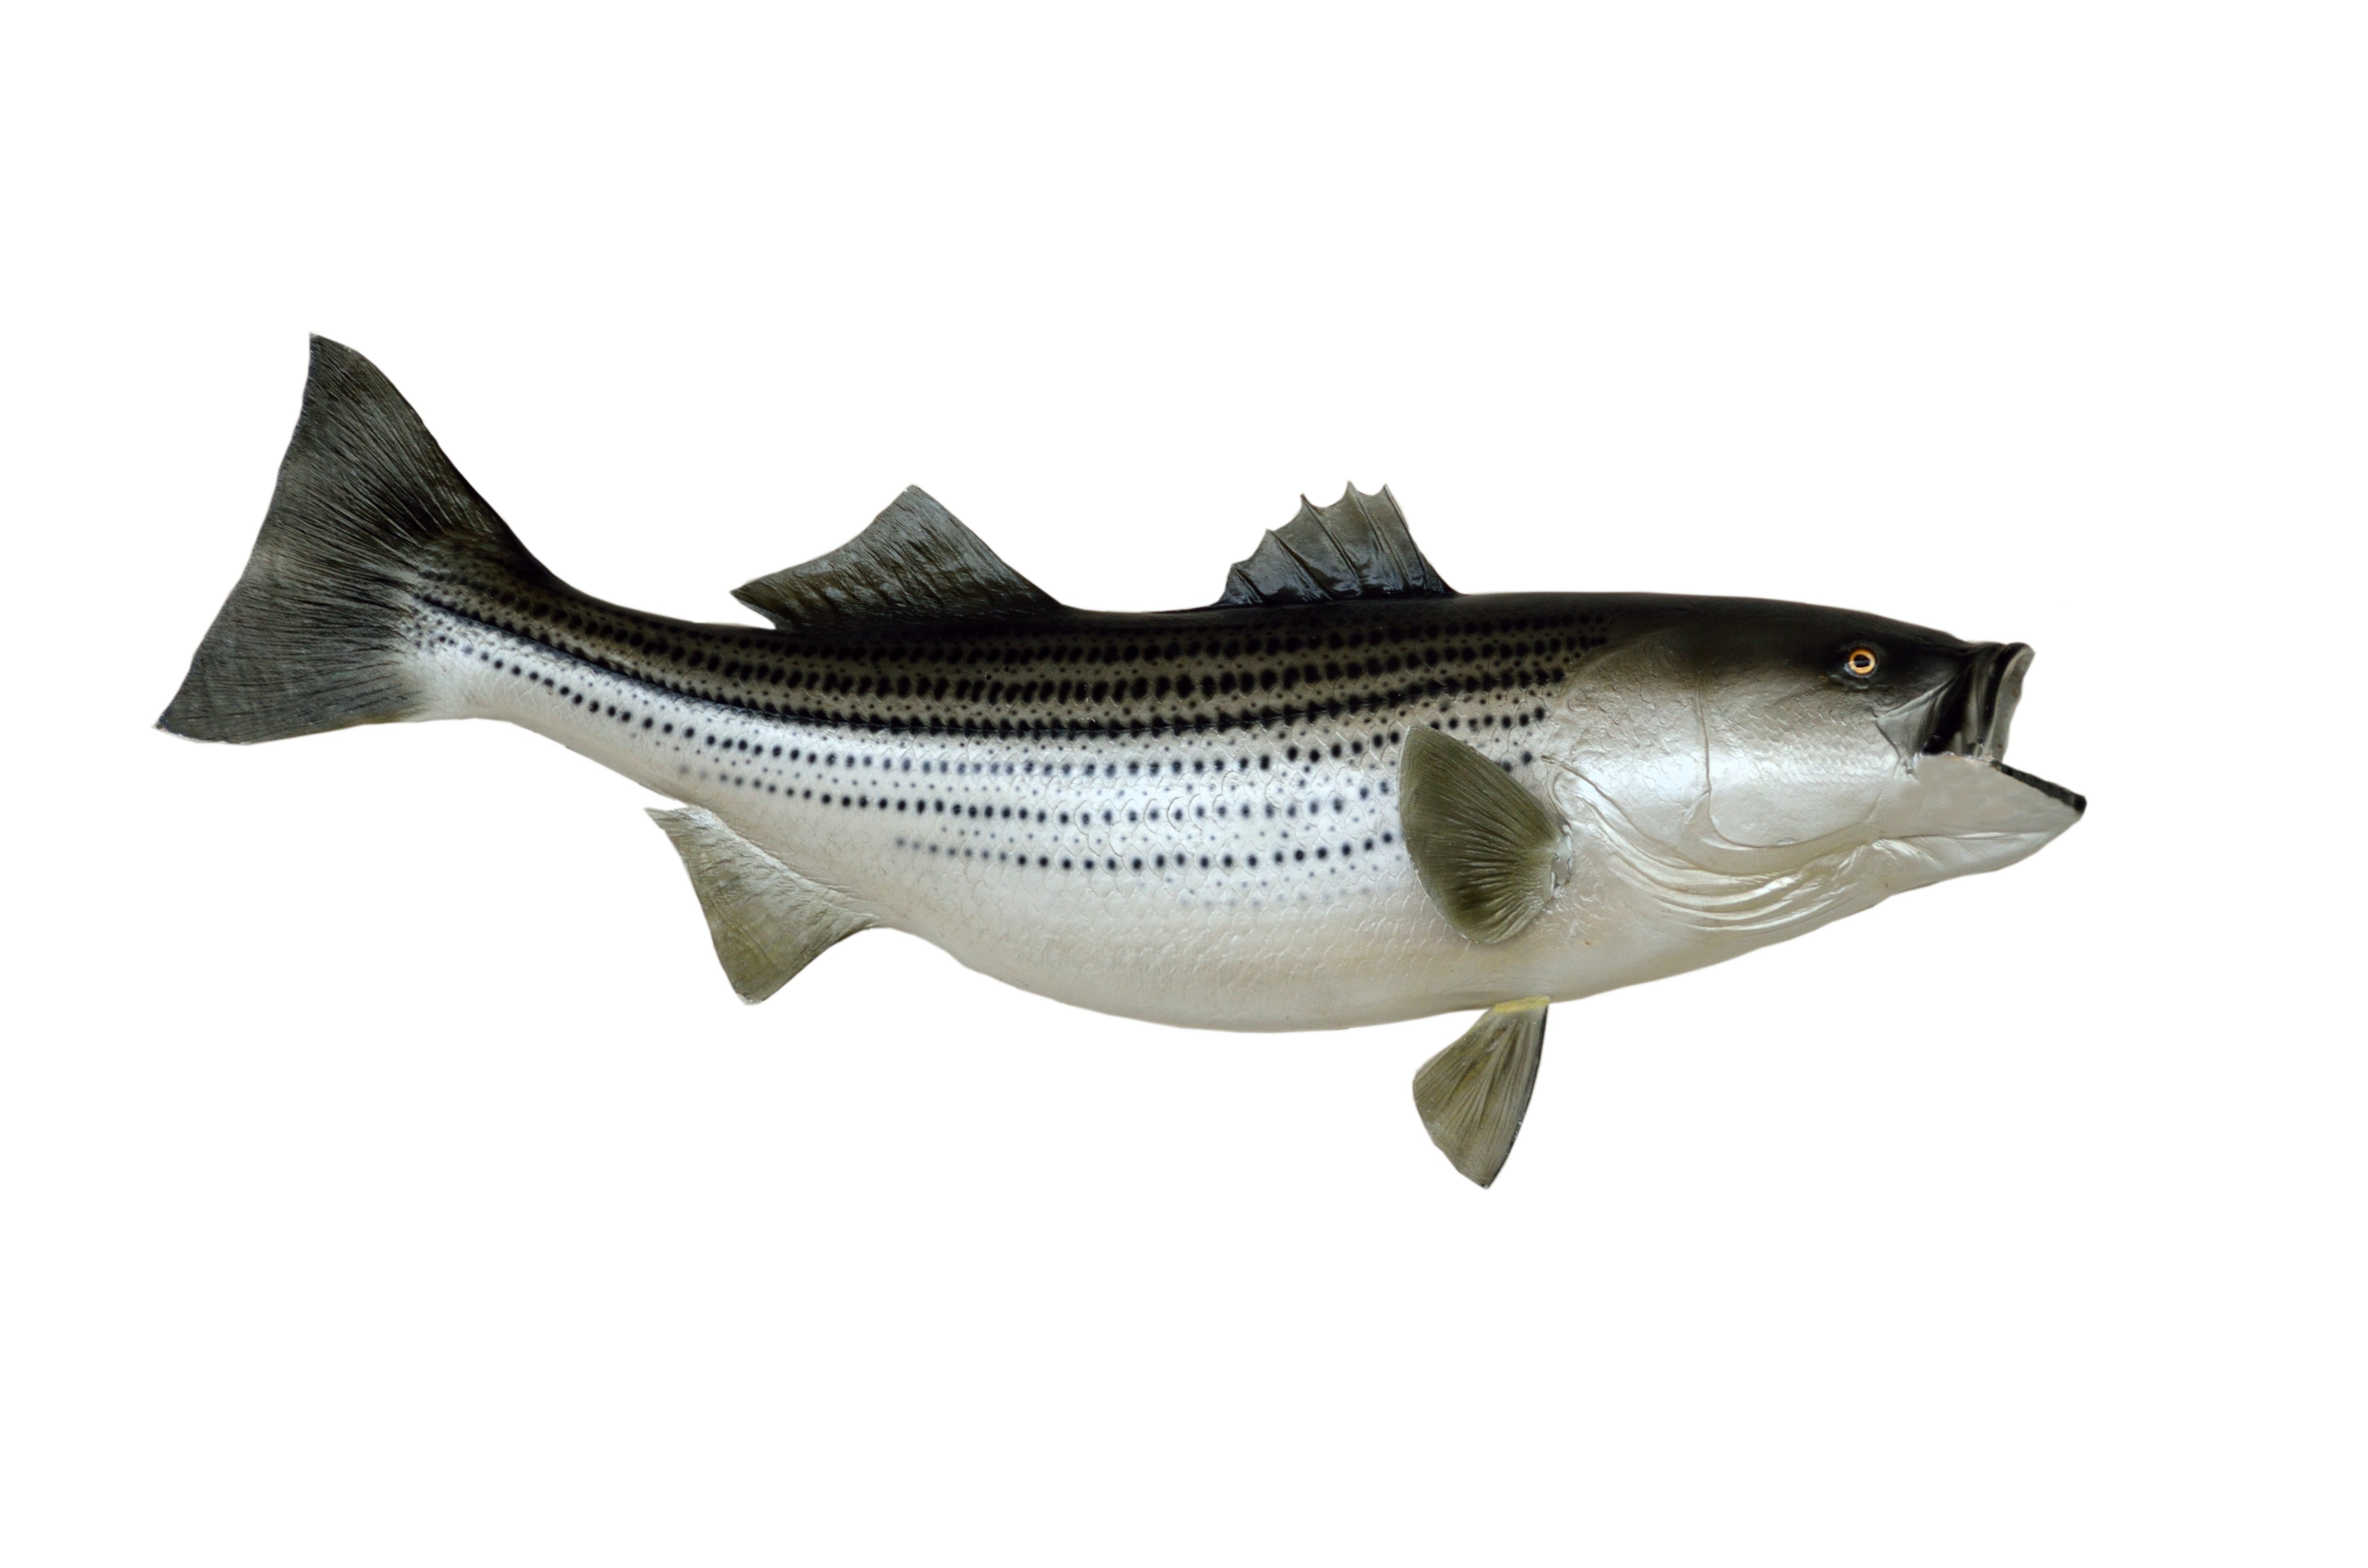
nature, sport, animal, wildlife, food, fishing, seafood, scale, fish, bass, vertebrate, milkfish, trophy, taxidermy, mounted, animal figure, game fish, striped bass, barramundi